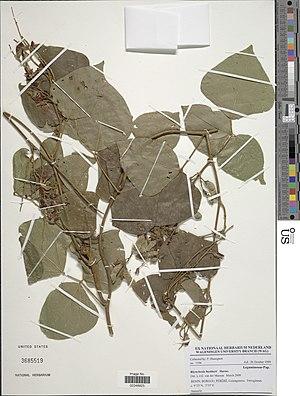
Rhynchosia buettneri Harms Object Details Biogeographical Region 22 - West Tropical Africa Collector P. Houngnon Record Last Modified 3 Nov 2017 Specimen Count 1 Collection Date 26 Oct 1999 Barcode 02348825 USNM Number 3685519 Place Benin, Borgou, Pèrèrè, Guinagourou. Ferrugineux, Borgou, Benin, Africa Published Name Rhynchosia buettneri Harms Taxonomy Plantae Dicotyledonae Rosales Fabaceae Faboideae NMNH - Botany Dept. Record ID nmnhbotany_13652754 Usage of Metadata (Object Detail Text) CC0 GUID (Link to Original Record) http://n2t.net/ark:/65665/39c2520e1-48b5-4f6e-ba15-6a079e846fd3
Guinagourou est l'un des six arrondissements de la commune de Pèrèrè dans le département du Borgou au Bénin.
Rhynchosia buettneri est une espèce de plantes de la famille des Fabaceae et du genre Rhynchosia présente en Afrique tropicale.